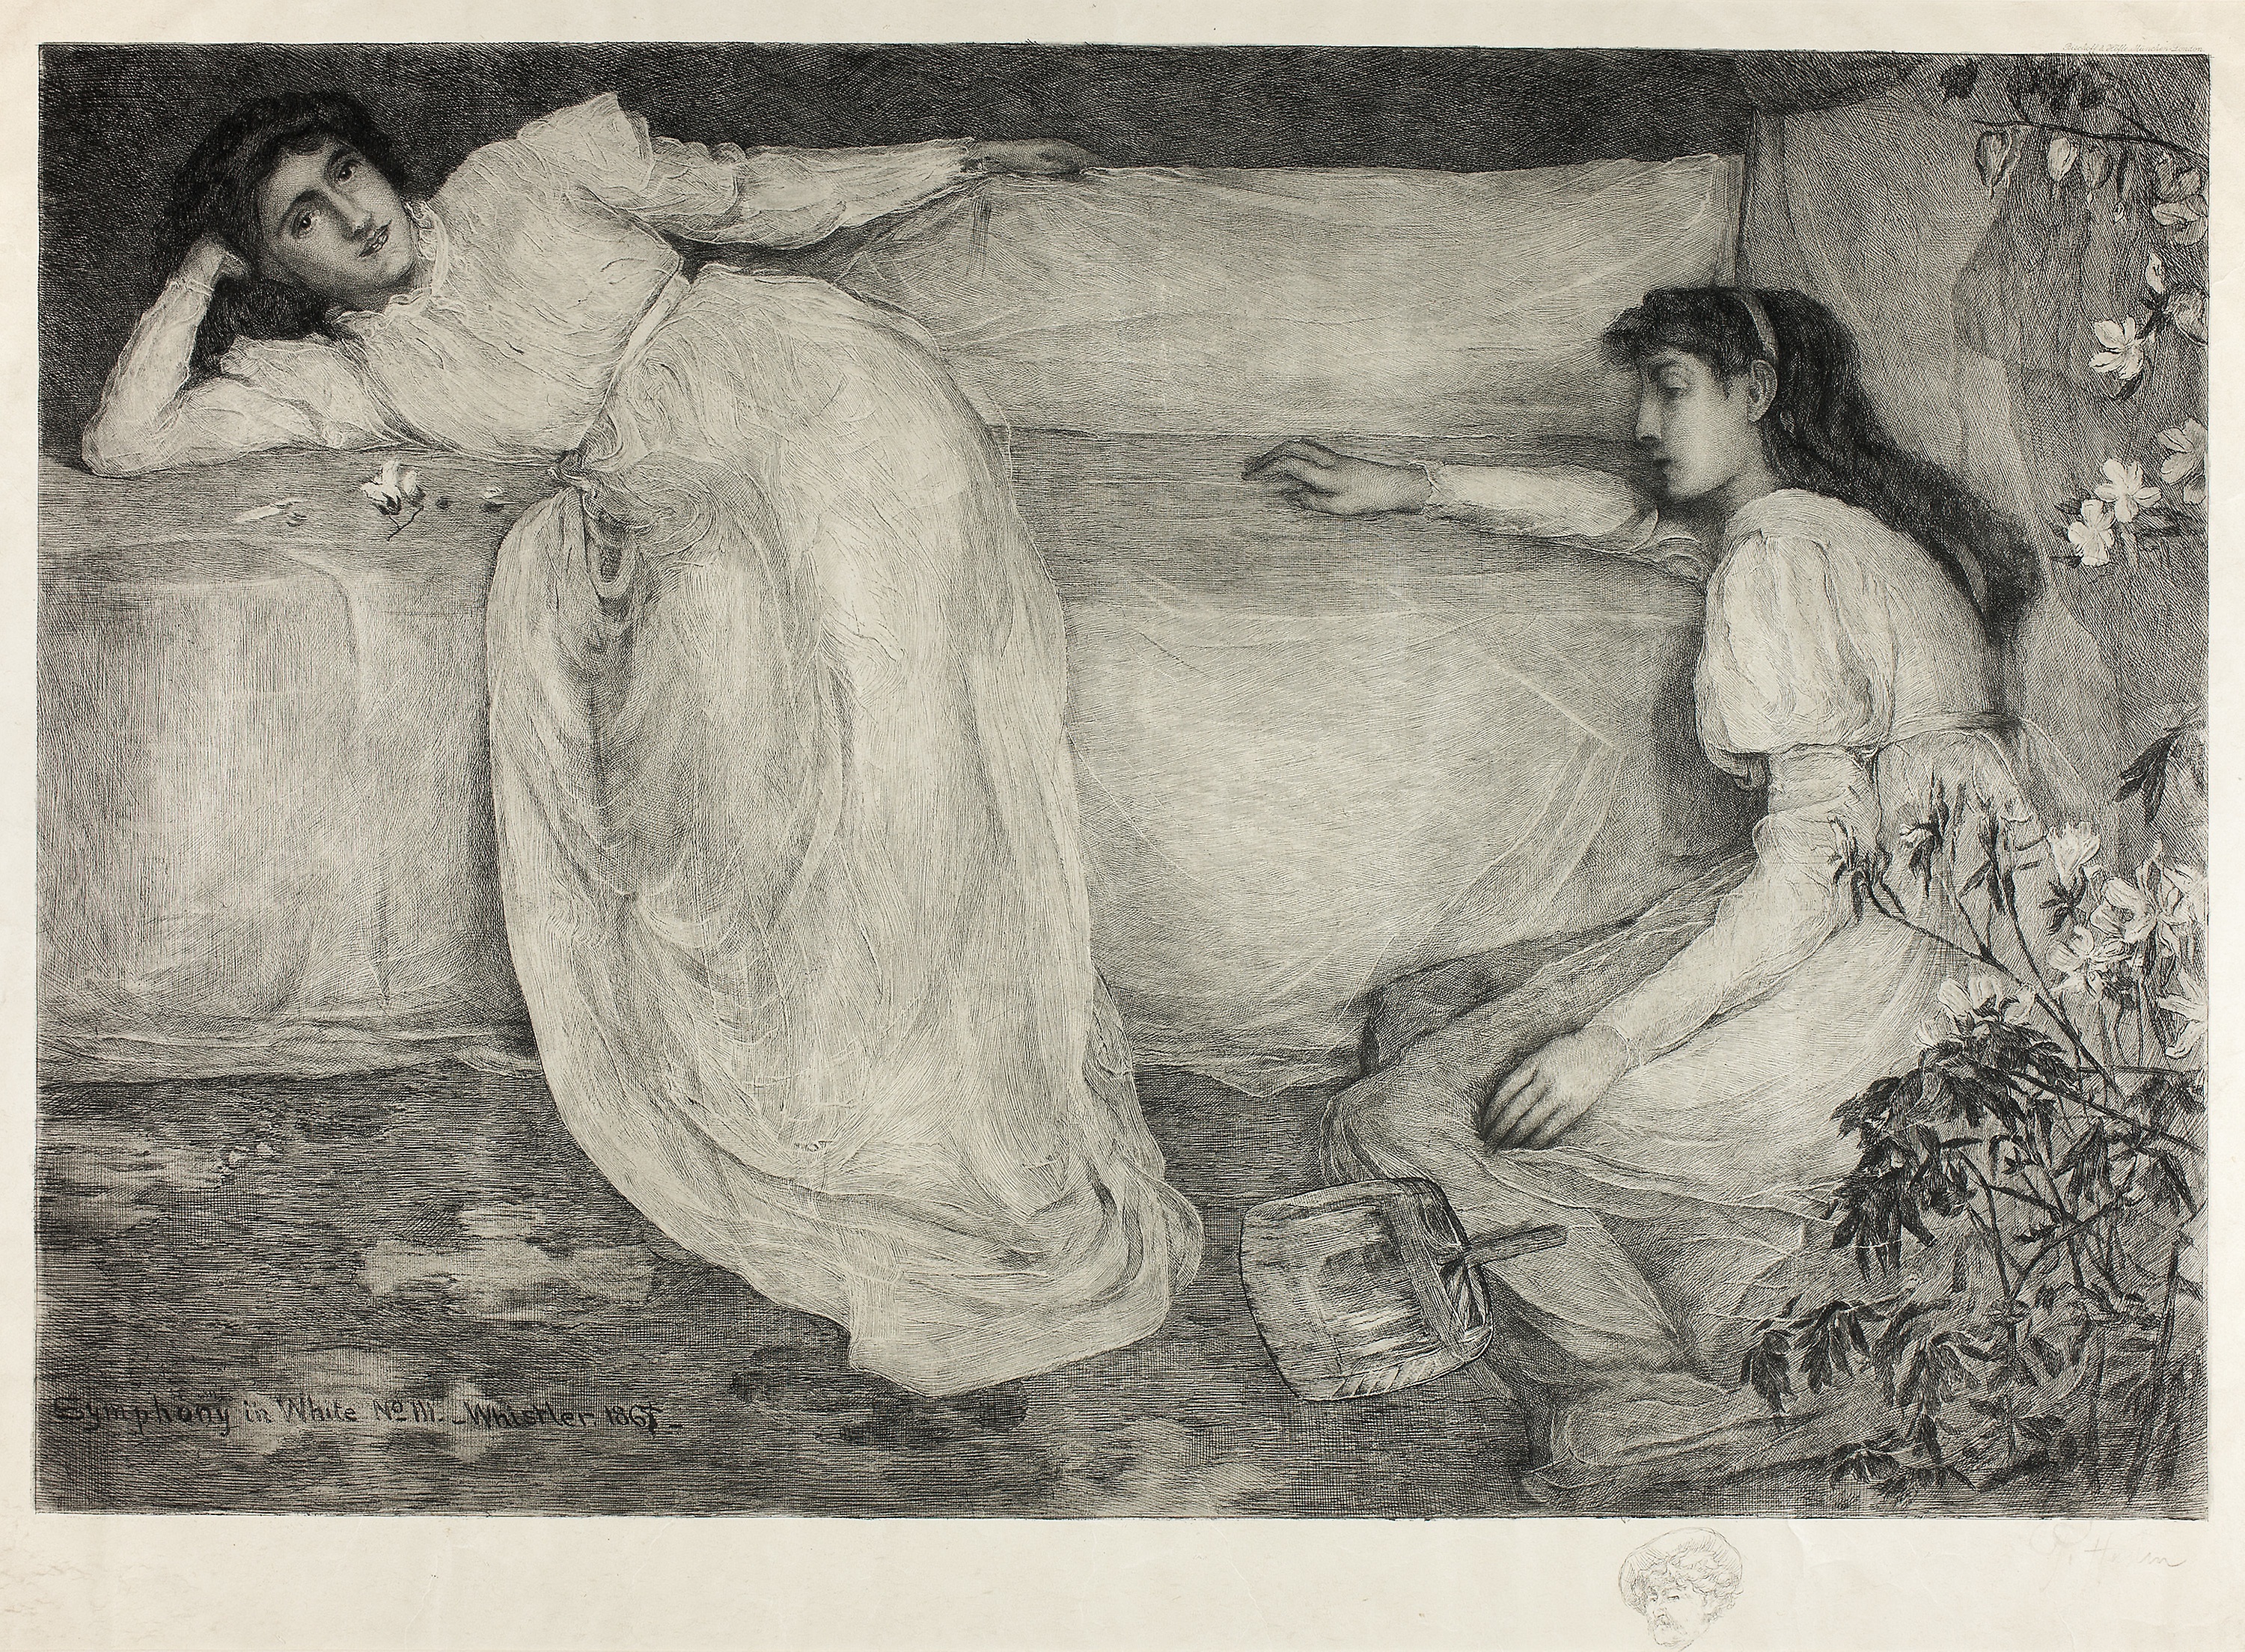
figure drawing, art, black and white, painting, drawing, artwork, art model, visual arts, portrait, monochrome, stock photography, sketch